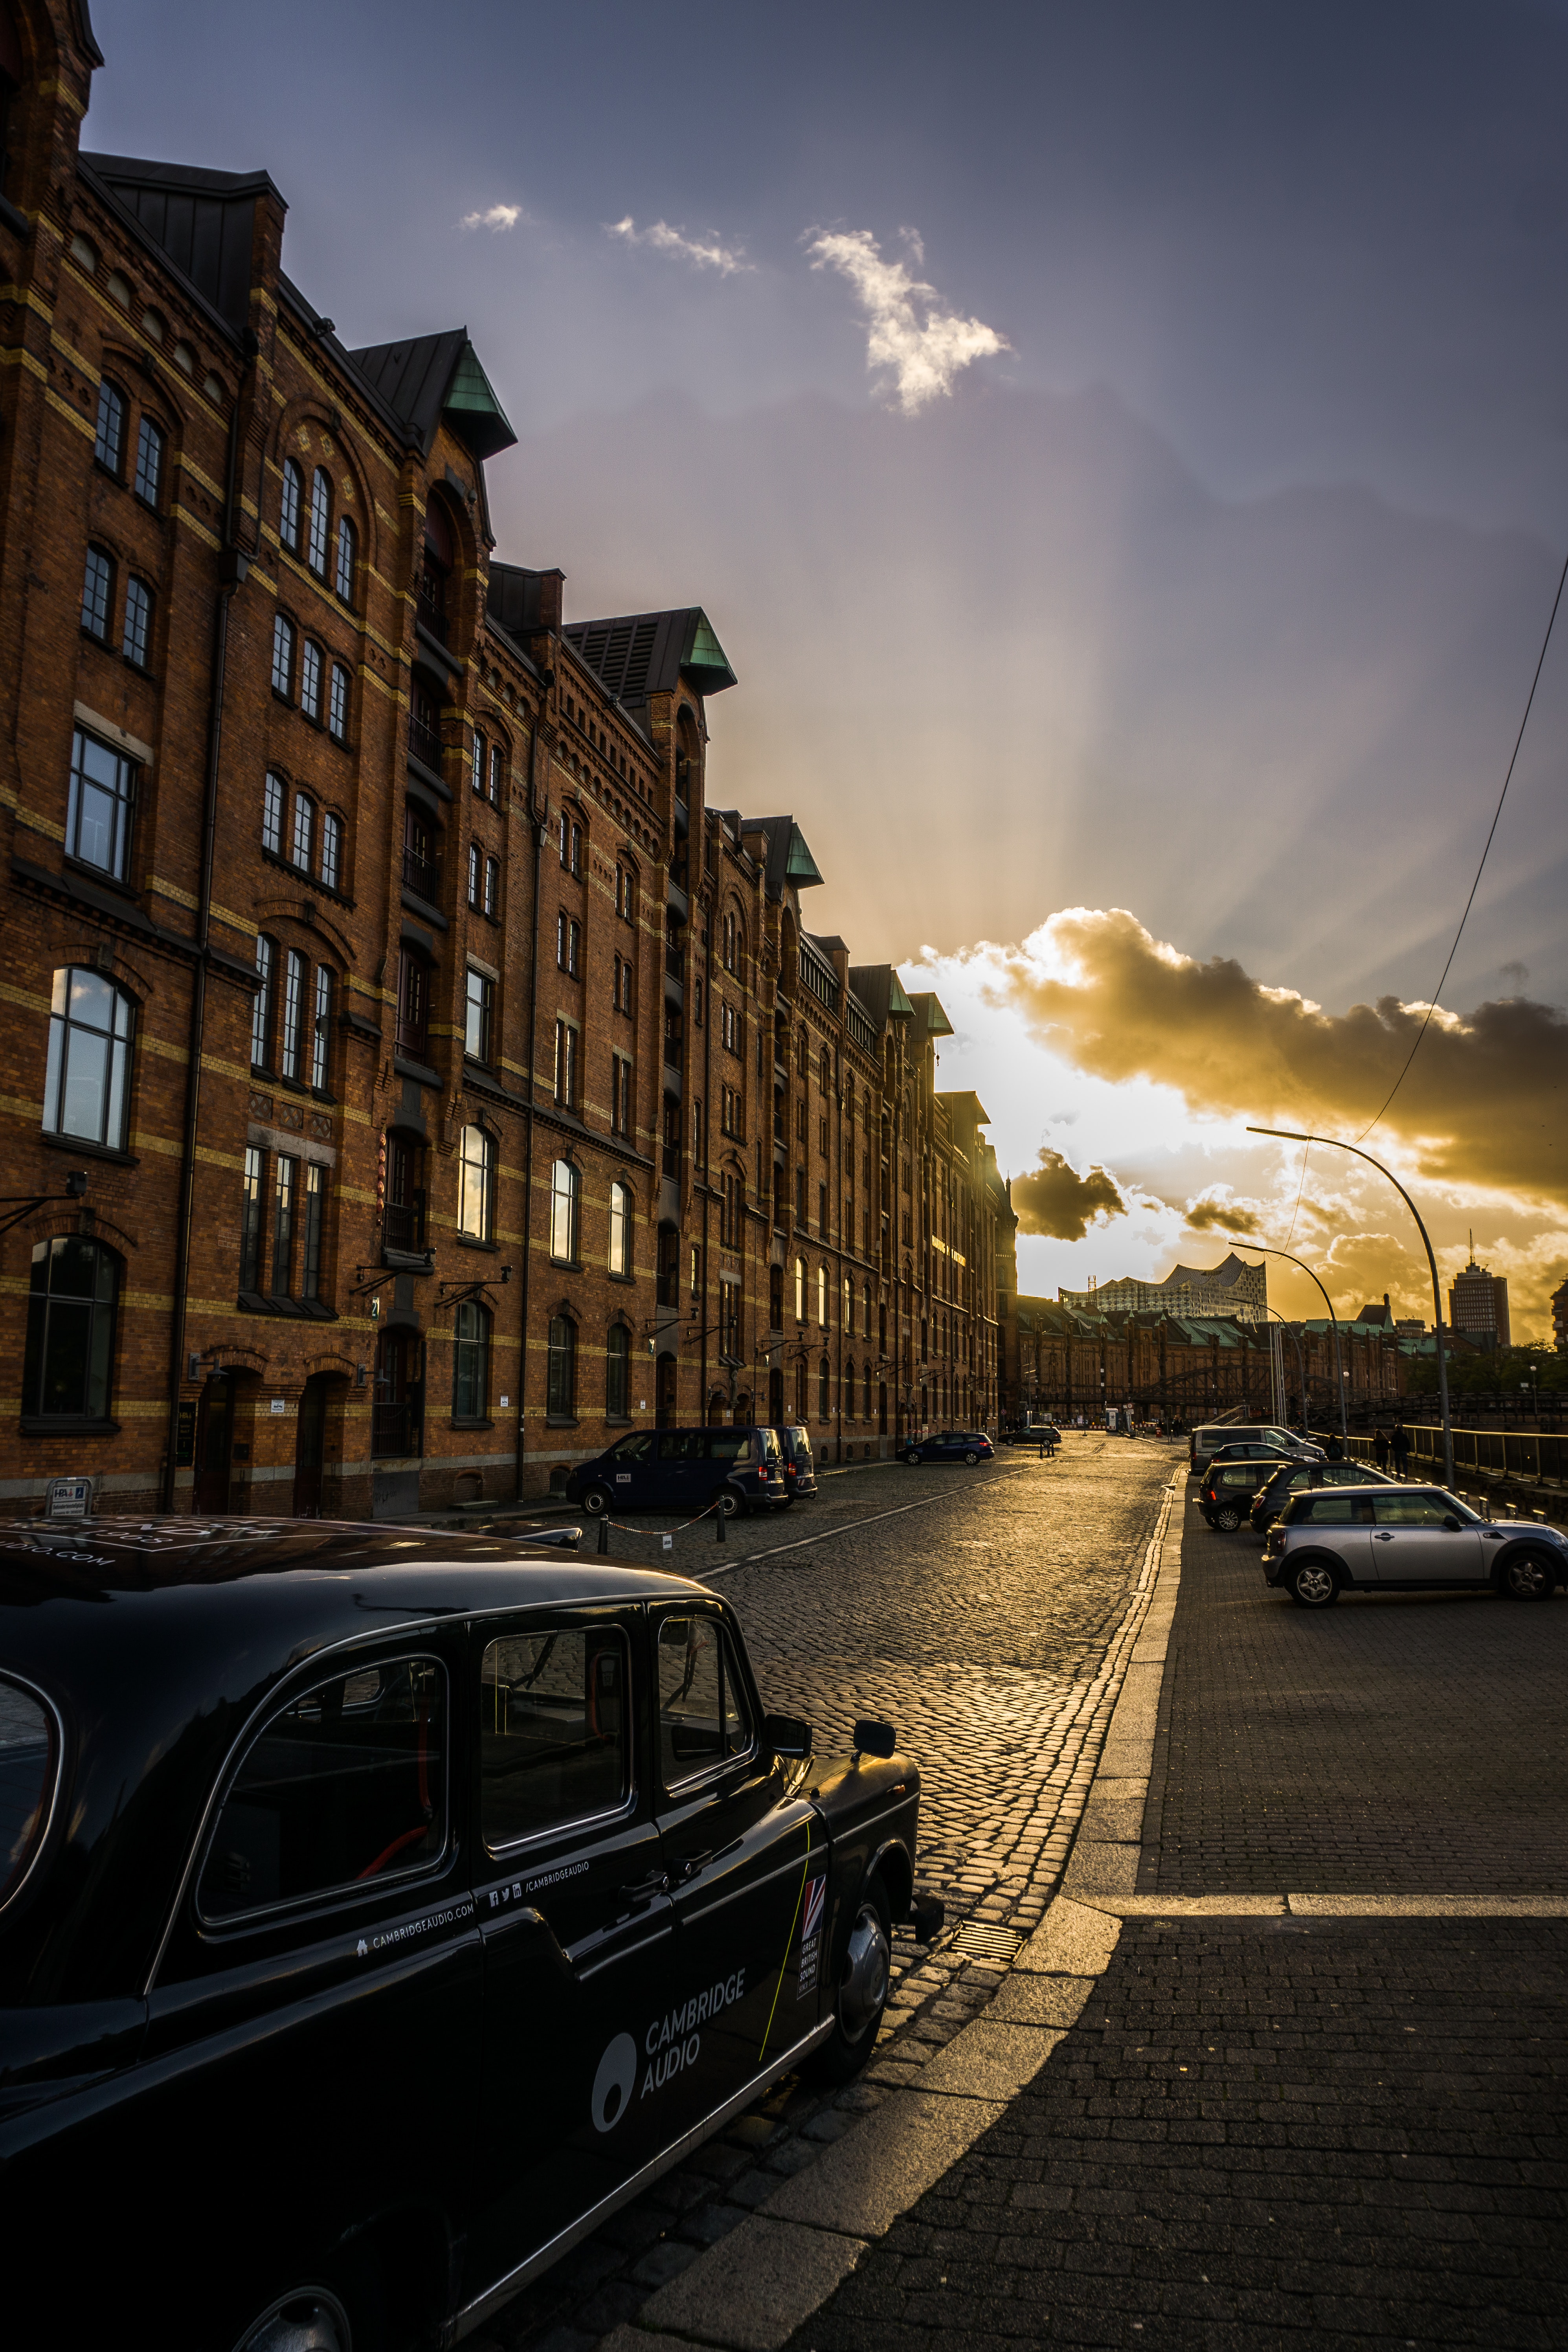
motor vehicle, sky, town, urban area, vehicle, luxury vehicle, car, street, transport, neighbourhood, architecture, cloud, mode of transport, city, Colorfulness, evening, road, infrastructure, sunlight, building, automotive lighting, night, house, family car, tourism, classic, winter, sunset, vacation, residential area